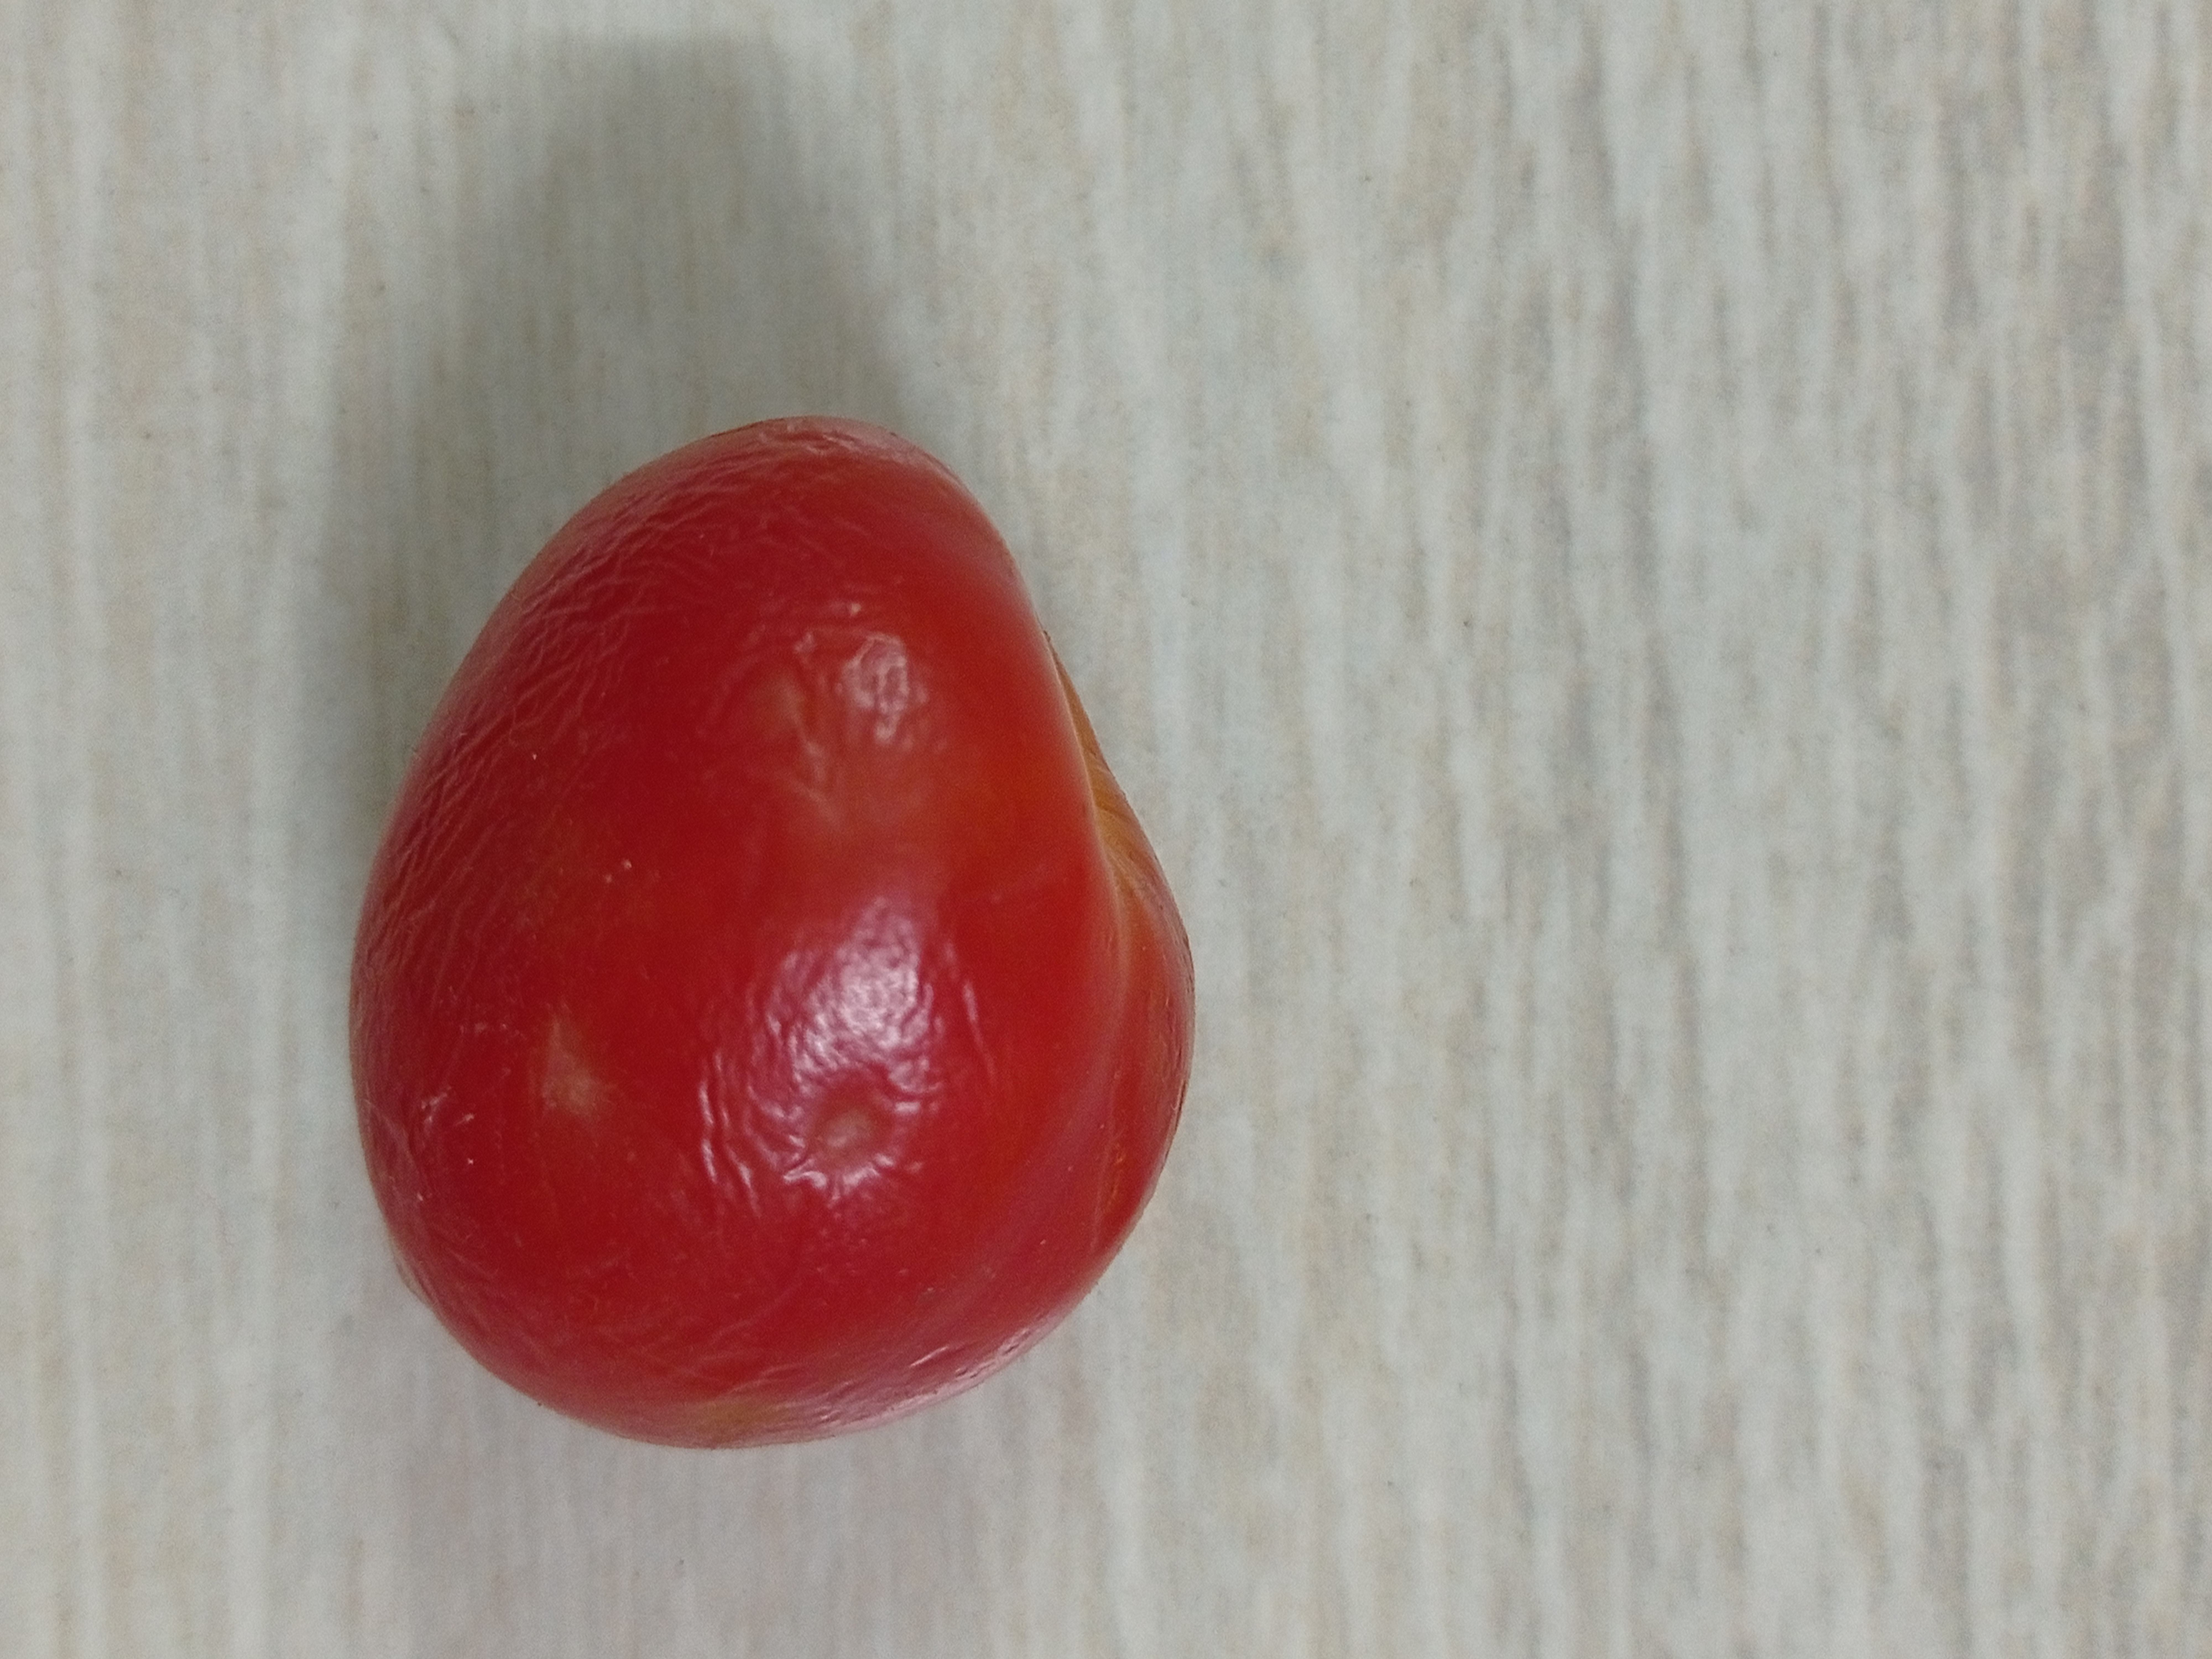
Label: Fresh